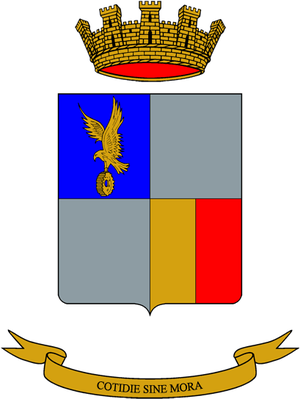
La liste des régiments de l'armée de terre italienne